Peinirli

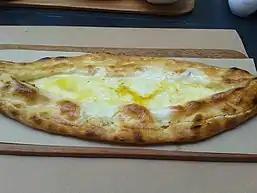
Black Sea-style peynirli pide in an Ankara restaurant

The peinirli (or penirli) is an elongated, open pie made in a boat shape. They contain a substantial amount of yellow cheese and optionally, meats or vegetables. Peinirli originated in Turkey, where it is known as "peynirli pide". There are two types of "pide": "peynirli pide", in which cheese entirely covers the surface of the filling and "karışık pide", which has cheese only as part of the filling (usually one third).